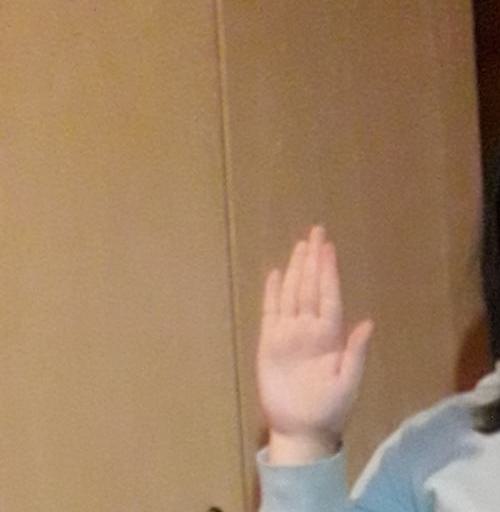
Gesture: stop